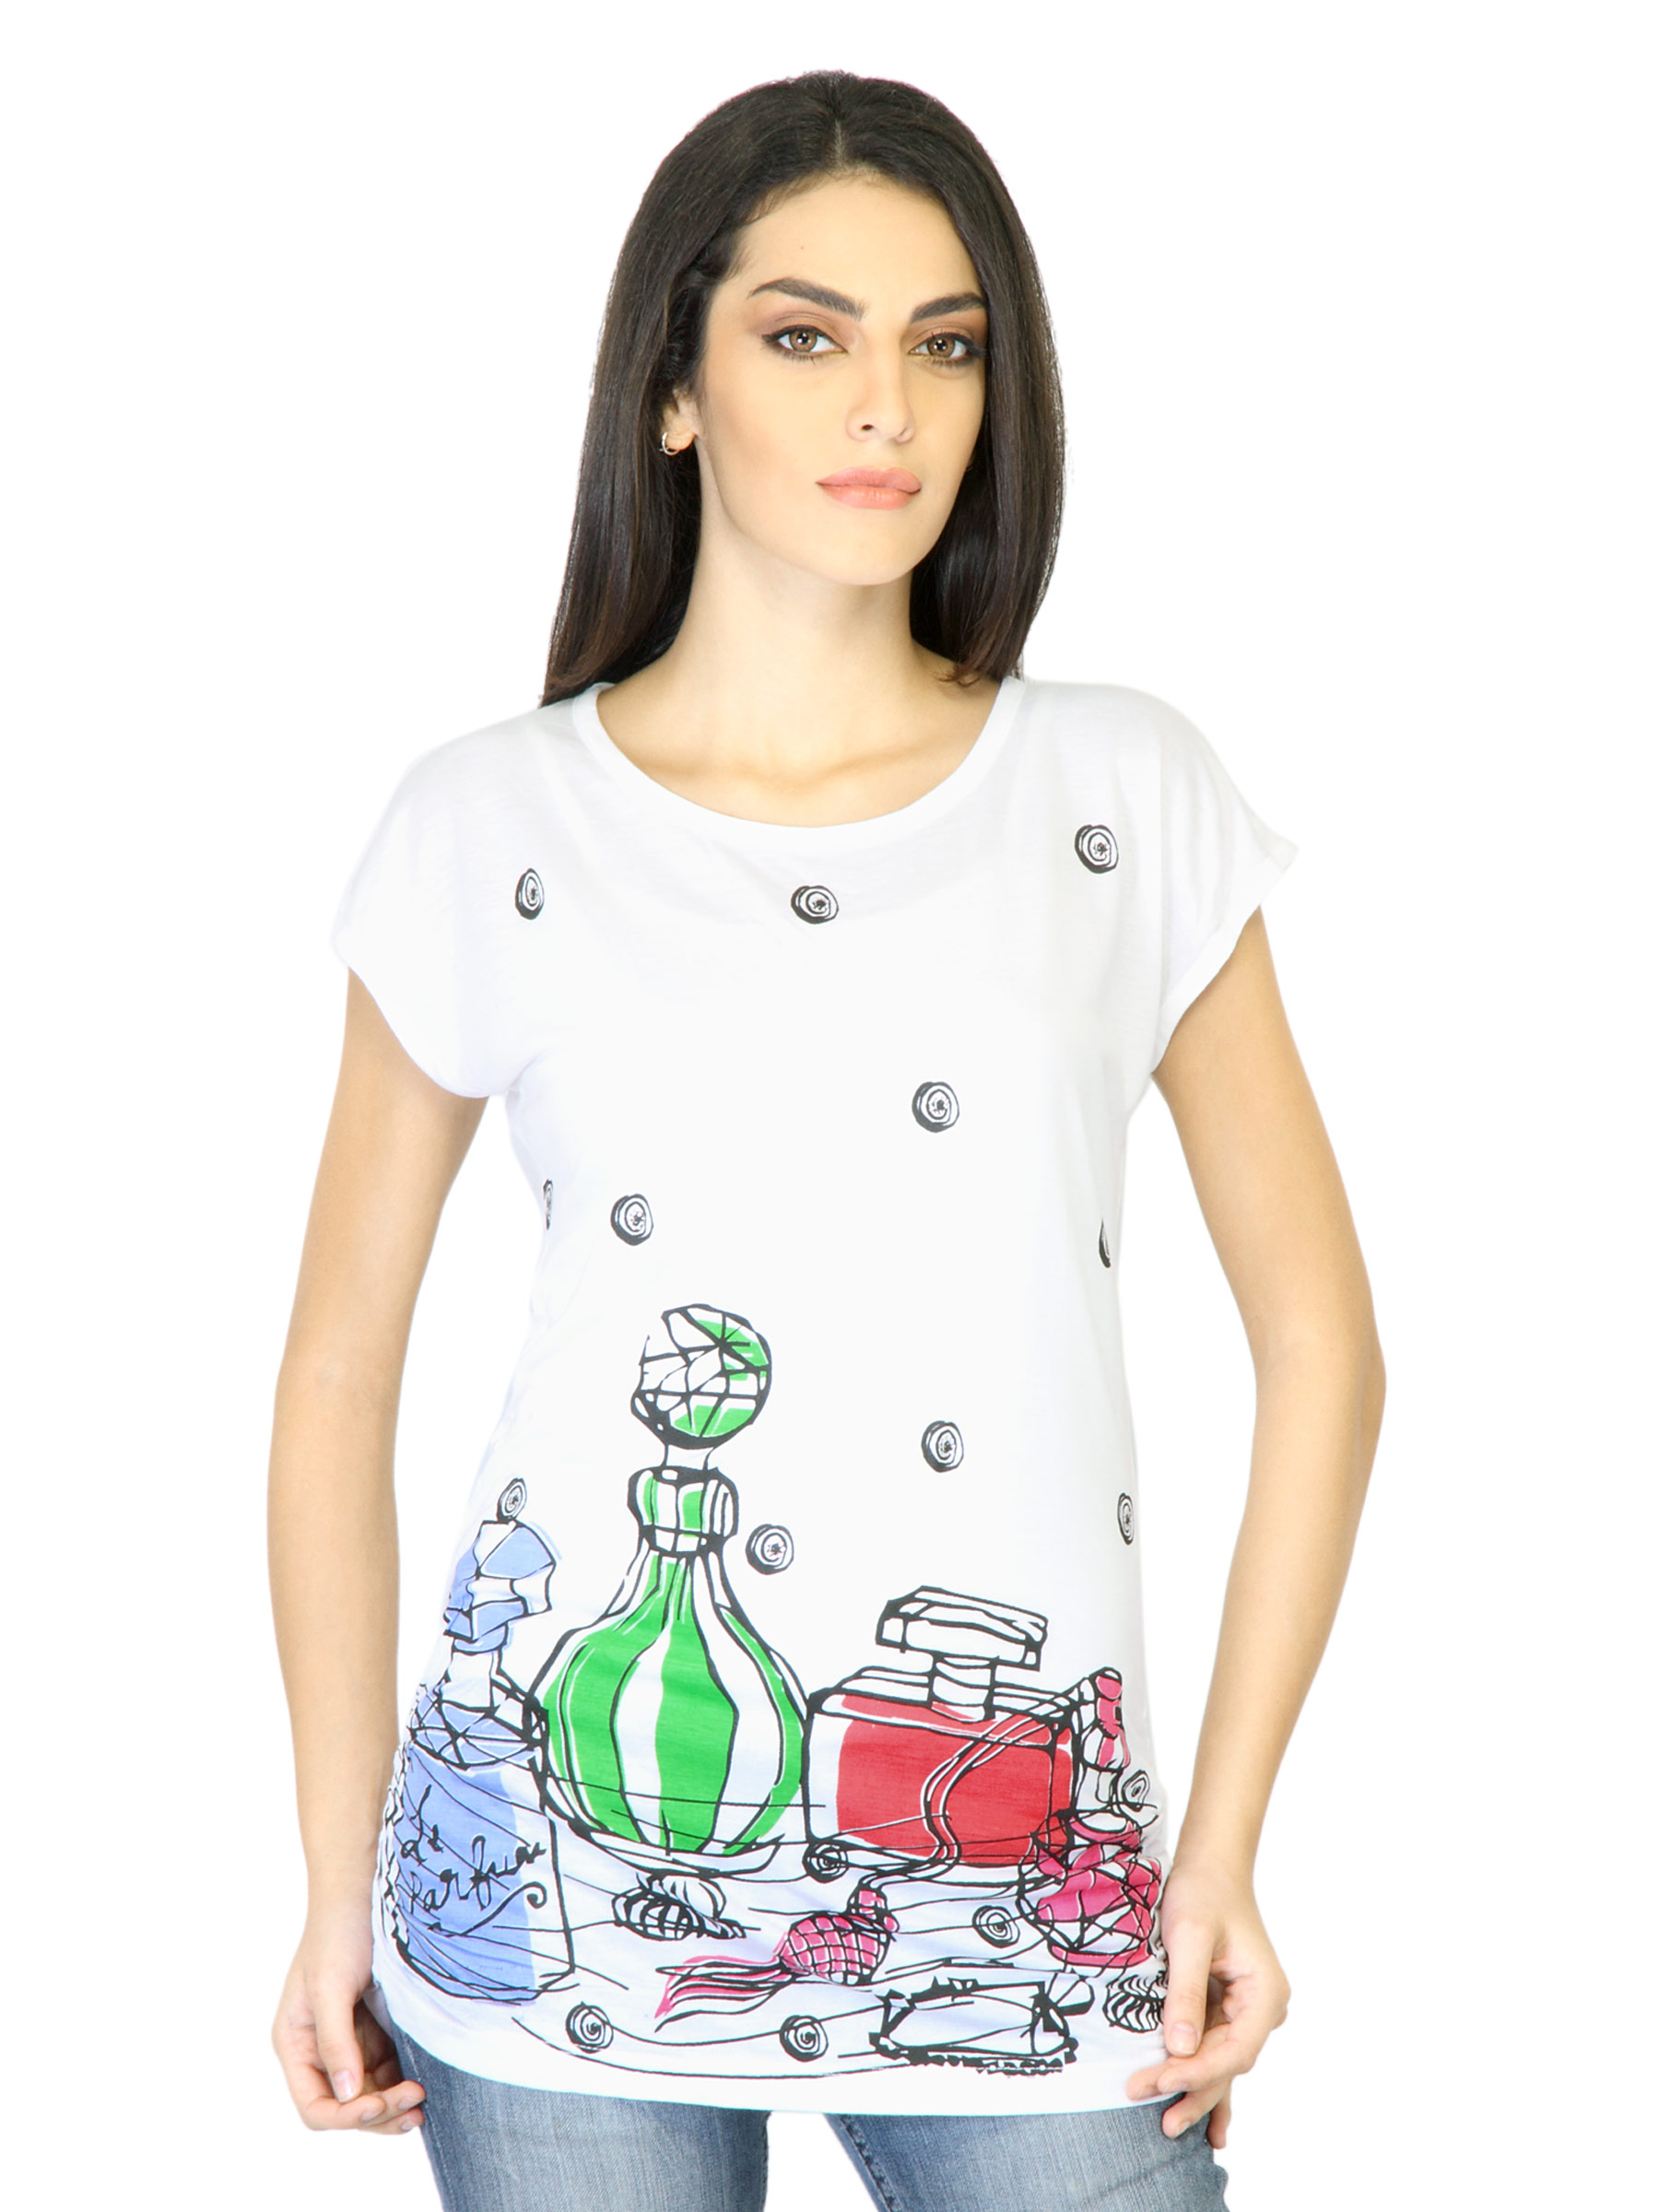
Flying Machine Women White Printed Top
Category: Apparel / Topwear / Tops
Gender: Women
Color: White
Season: Fall 2011
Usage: Casual